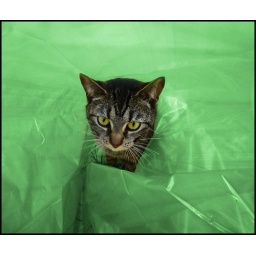
Kali in the green waste bag